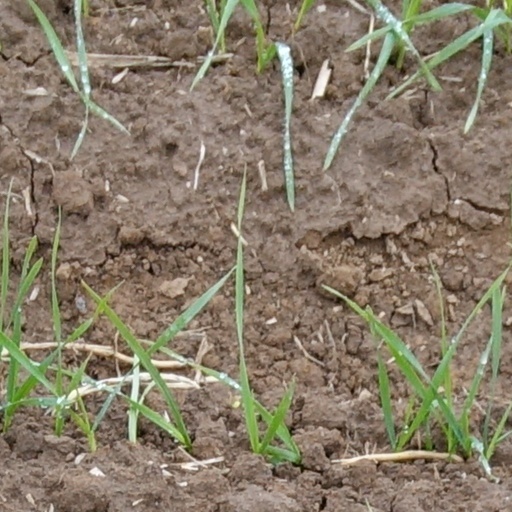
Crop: wheat